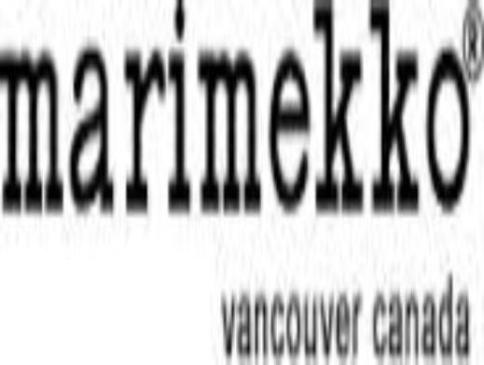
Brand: marimekko
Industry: Necessities